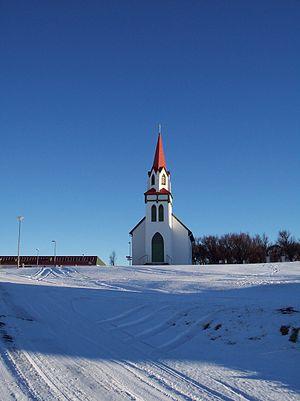
Cet article recense les bâtiments protégés de Vesturland, en Islande.